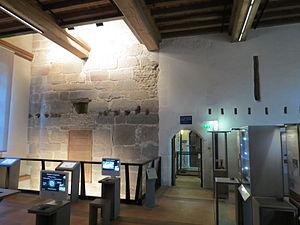
La Mayenne est un département français de la région Pays de la Loire. Ses habitants sont les Mayennais et les Mayennaises. L'Insee et la Poste lui attribuent le code 53. Son chef-lieu est Laval.